Flint–Worcester tornado outbreak sequence

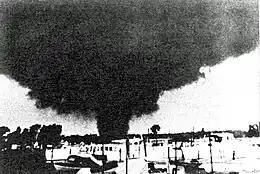
An F4 tornado near Erie, Michigan.

An extremely devastating and deadly tornado outbreak sequence impacted the Midwestern and Northeastern United States at the beginning of June 1953. It included two tornadoes that caused at least 90 deaths each—an F5 tornado occurring in Flint, Michigan, on June 8 and an F4 tornado in Worcester, Massachusetts, on June 9. These tornadoes are among the deadliest in United States history and were caused by the same storm system that moved eastward across the nation.